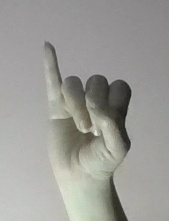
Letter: meem